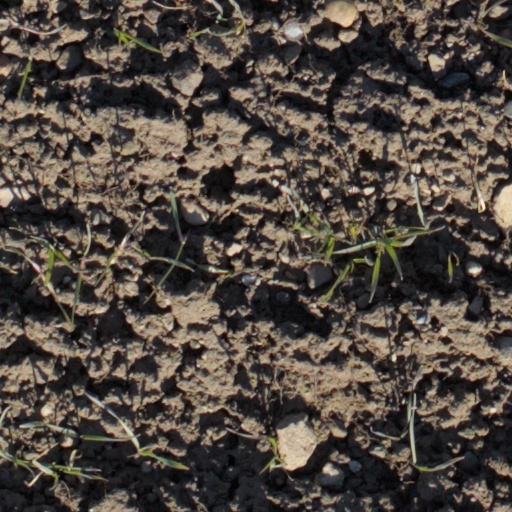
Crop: wheat